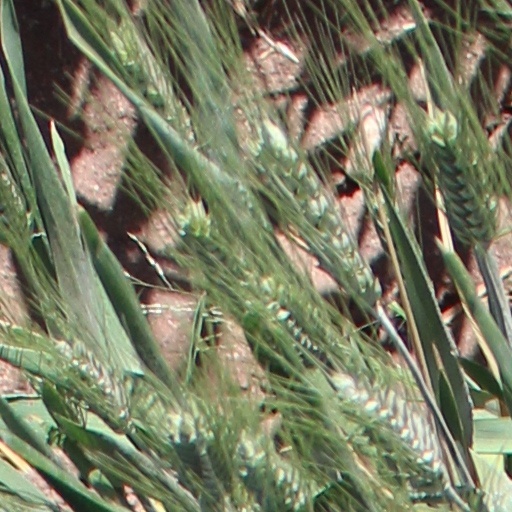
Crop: wheat